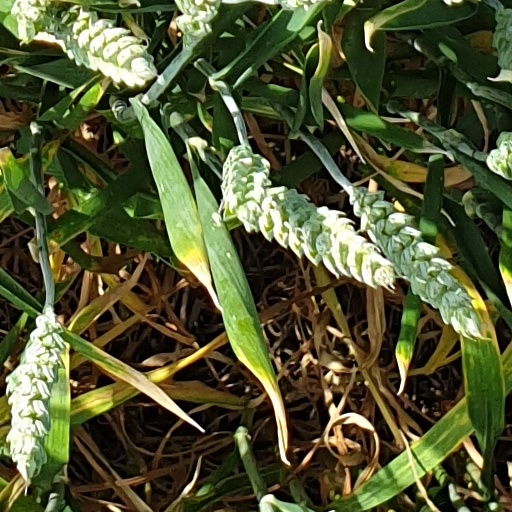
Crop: wheat